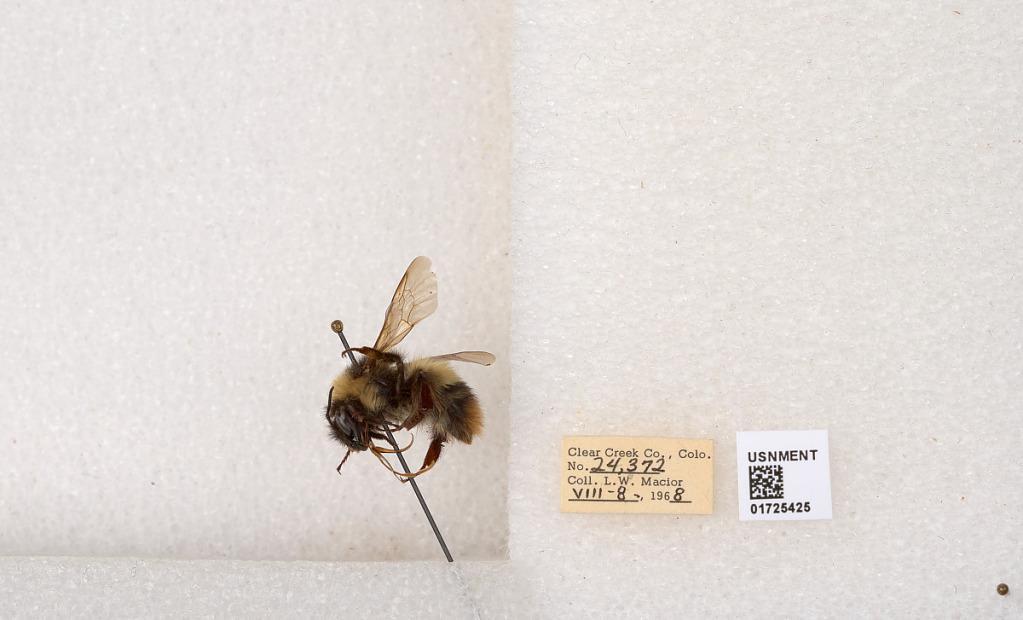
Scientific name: Bombus kirbyellus
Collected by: L. Macior
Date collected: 1968-8-8
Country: United States
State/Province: Colorado
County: Clear Creek
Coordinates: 39.6891, -105.644